Klas Särner

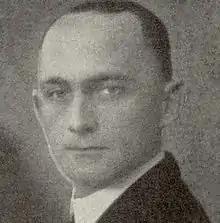
Särner

Klas Johan Gustaf Särner (25 December 1891 – 22 January 1980) was a Swedish gymnast who competed in the 1920 Summer Olympics. He was part of the team that won the Swedish system event.